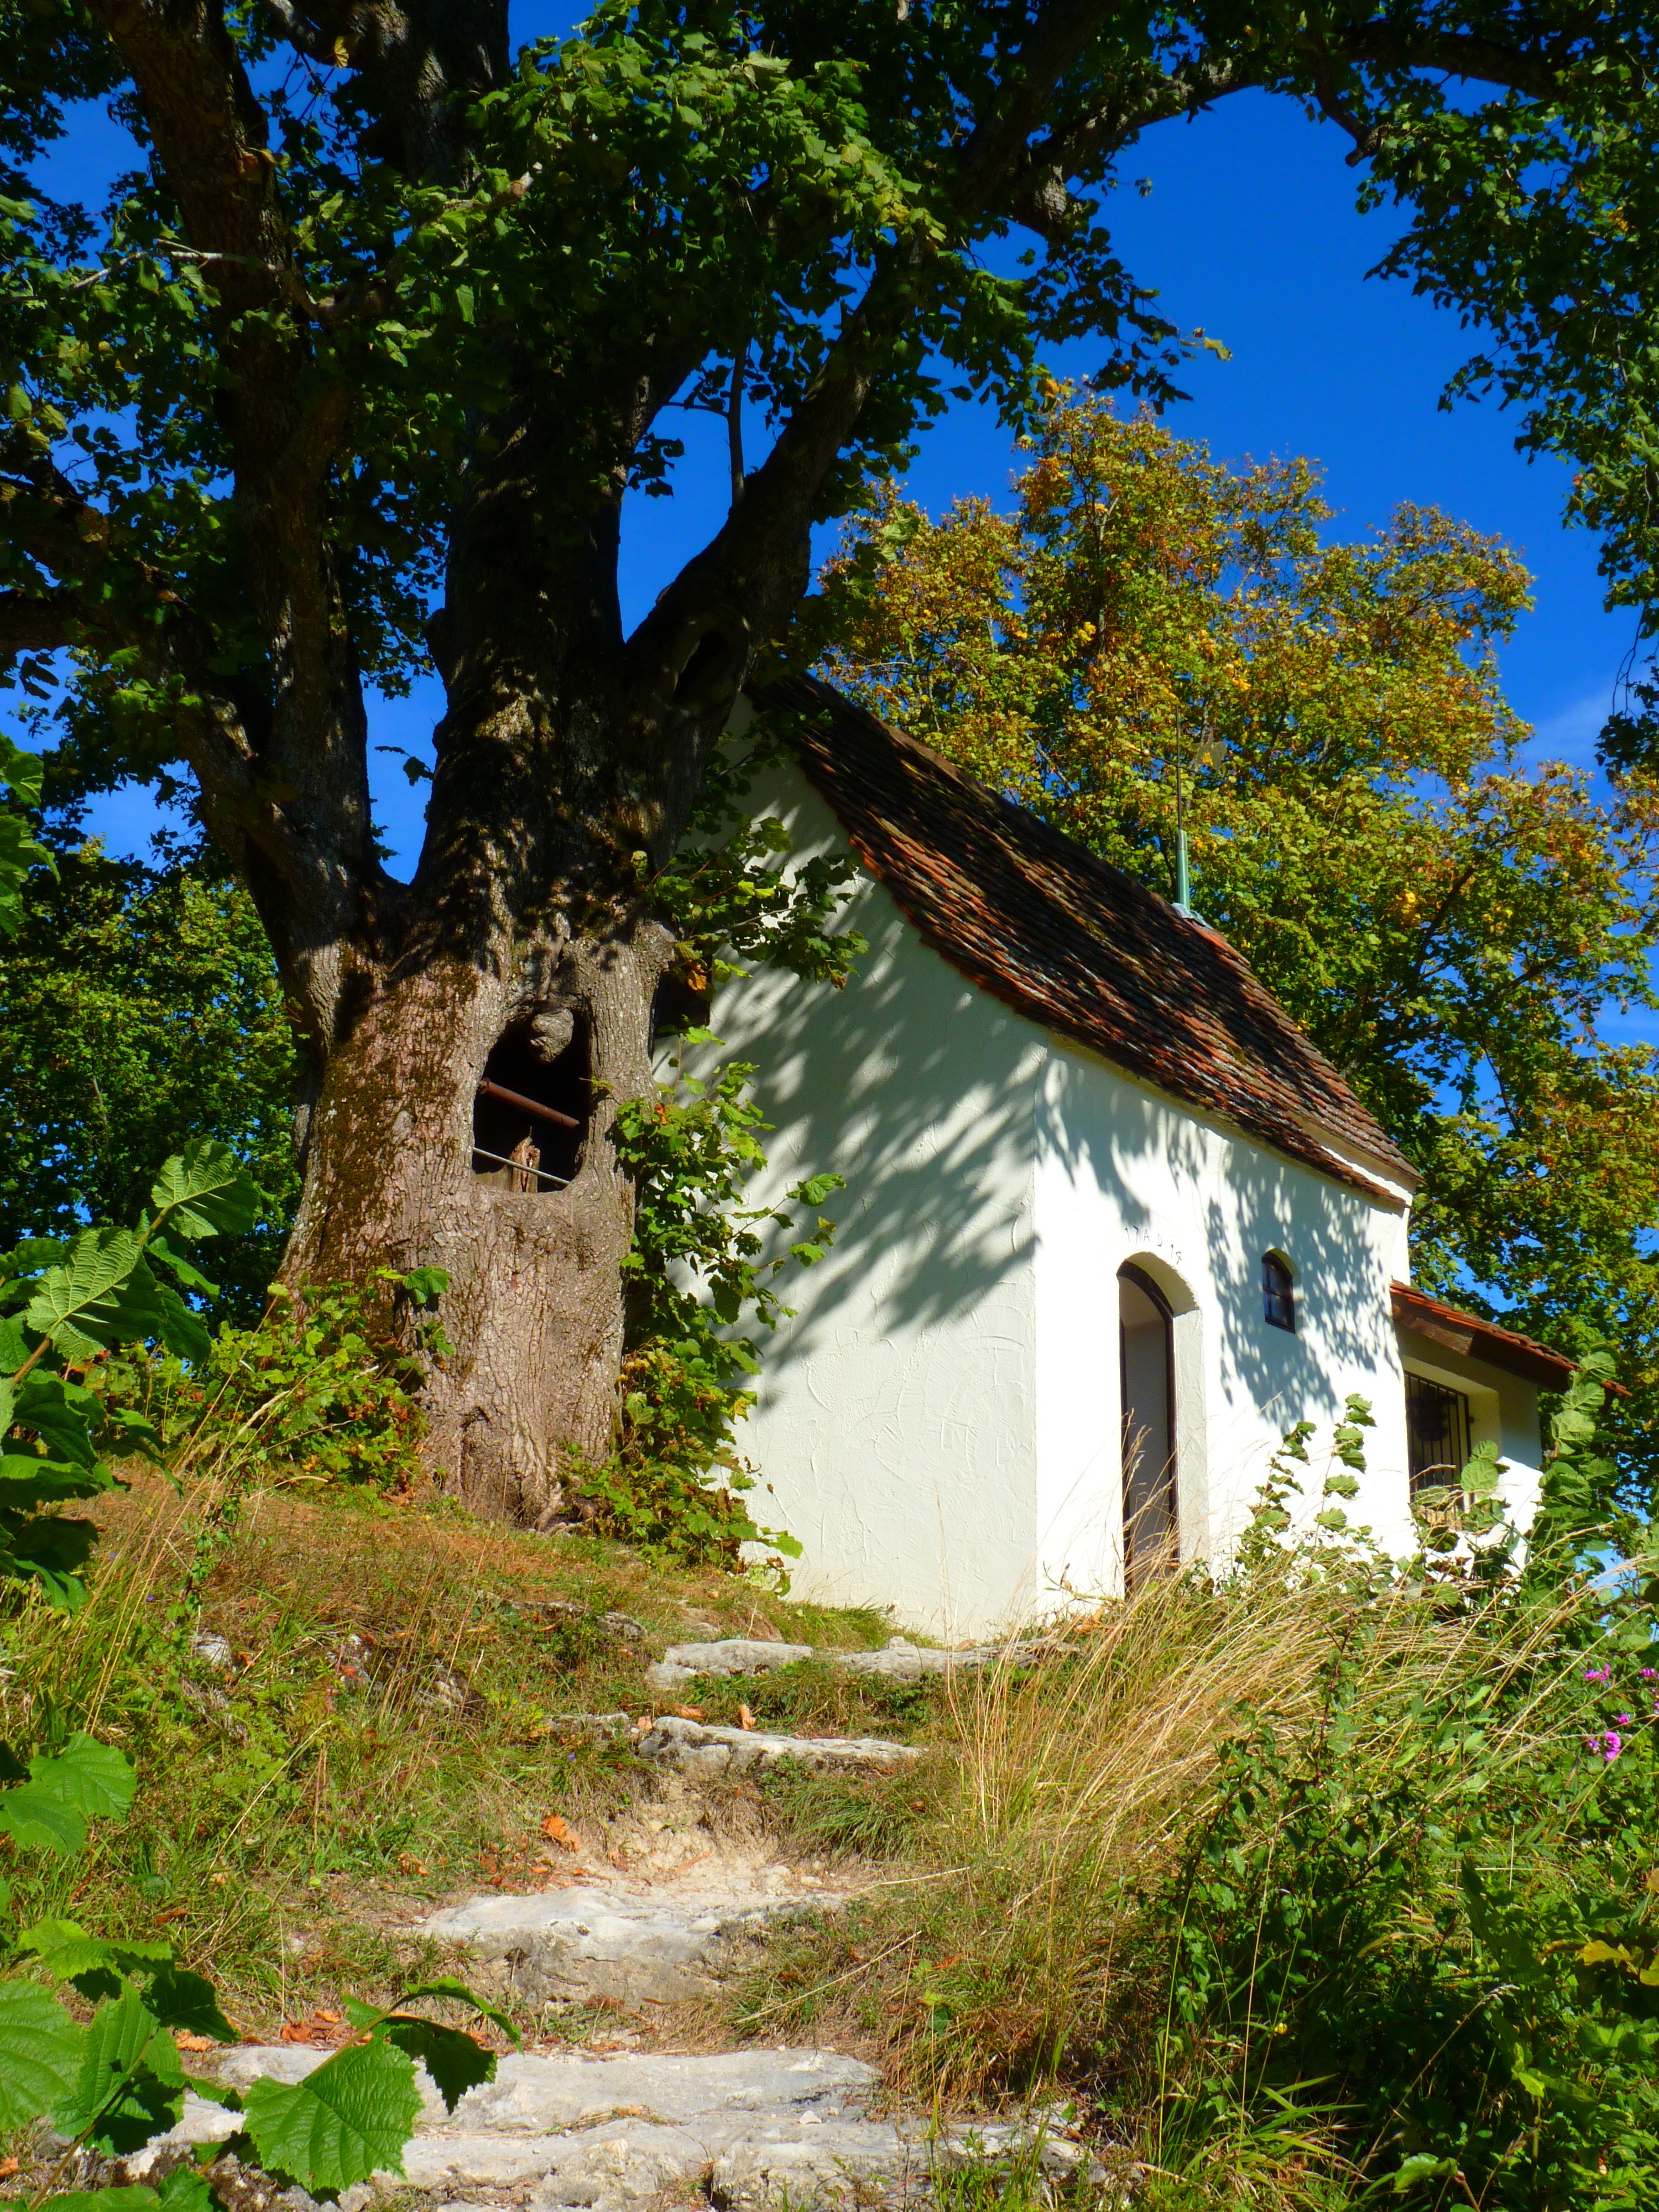
tree, plant, house, flower, building, village, jungle, autumn, landmark, chapel, ruins, woodland, idyll, destination, pass, rural area, migratory goal, alb, swabian, woody plant, black horn, tab read chapel, leonhard chapel, saint leonhard, rechbergle, graneggle, tann hamlet, waldstetten